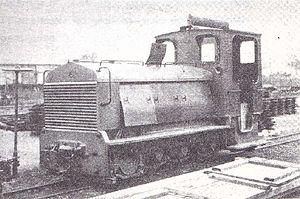
Locomotive Schneider type LG de 10 t, châssis Péchot. Moteur à essence 4 cylindres
Les locotracteurs sont des engins ferroviaires de faible puissance utilisés principalement pour la manœuvre des wagons et la formation des convois. Ils sont aussi utilisés pour les transports internes de nombreuses industries lourdes et parfois sur de courtes distances pour la desserte de lignes secondaires ou d'embranchements particuliers. Ils sont le plus souvent propulsés au diesel, et parfois électriques.
68ᵉ régiment d'artillerie à pied puis 68ᵉ régiment d'artillerie qu'il convient de ne pas confondre avec le 68ᵉ régiment d'artillerie d'Afrique.